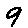
Label: 9